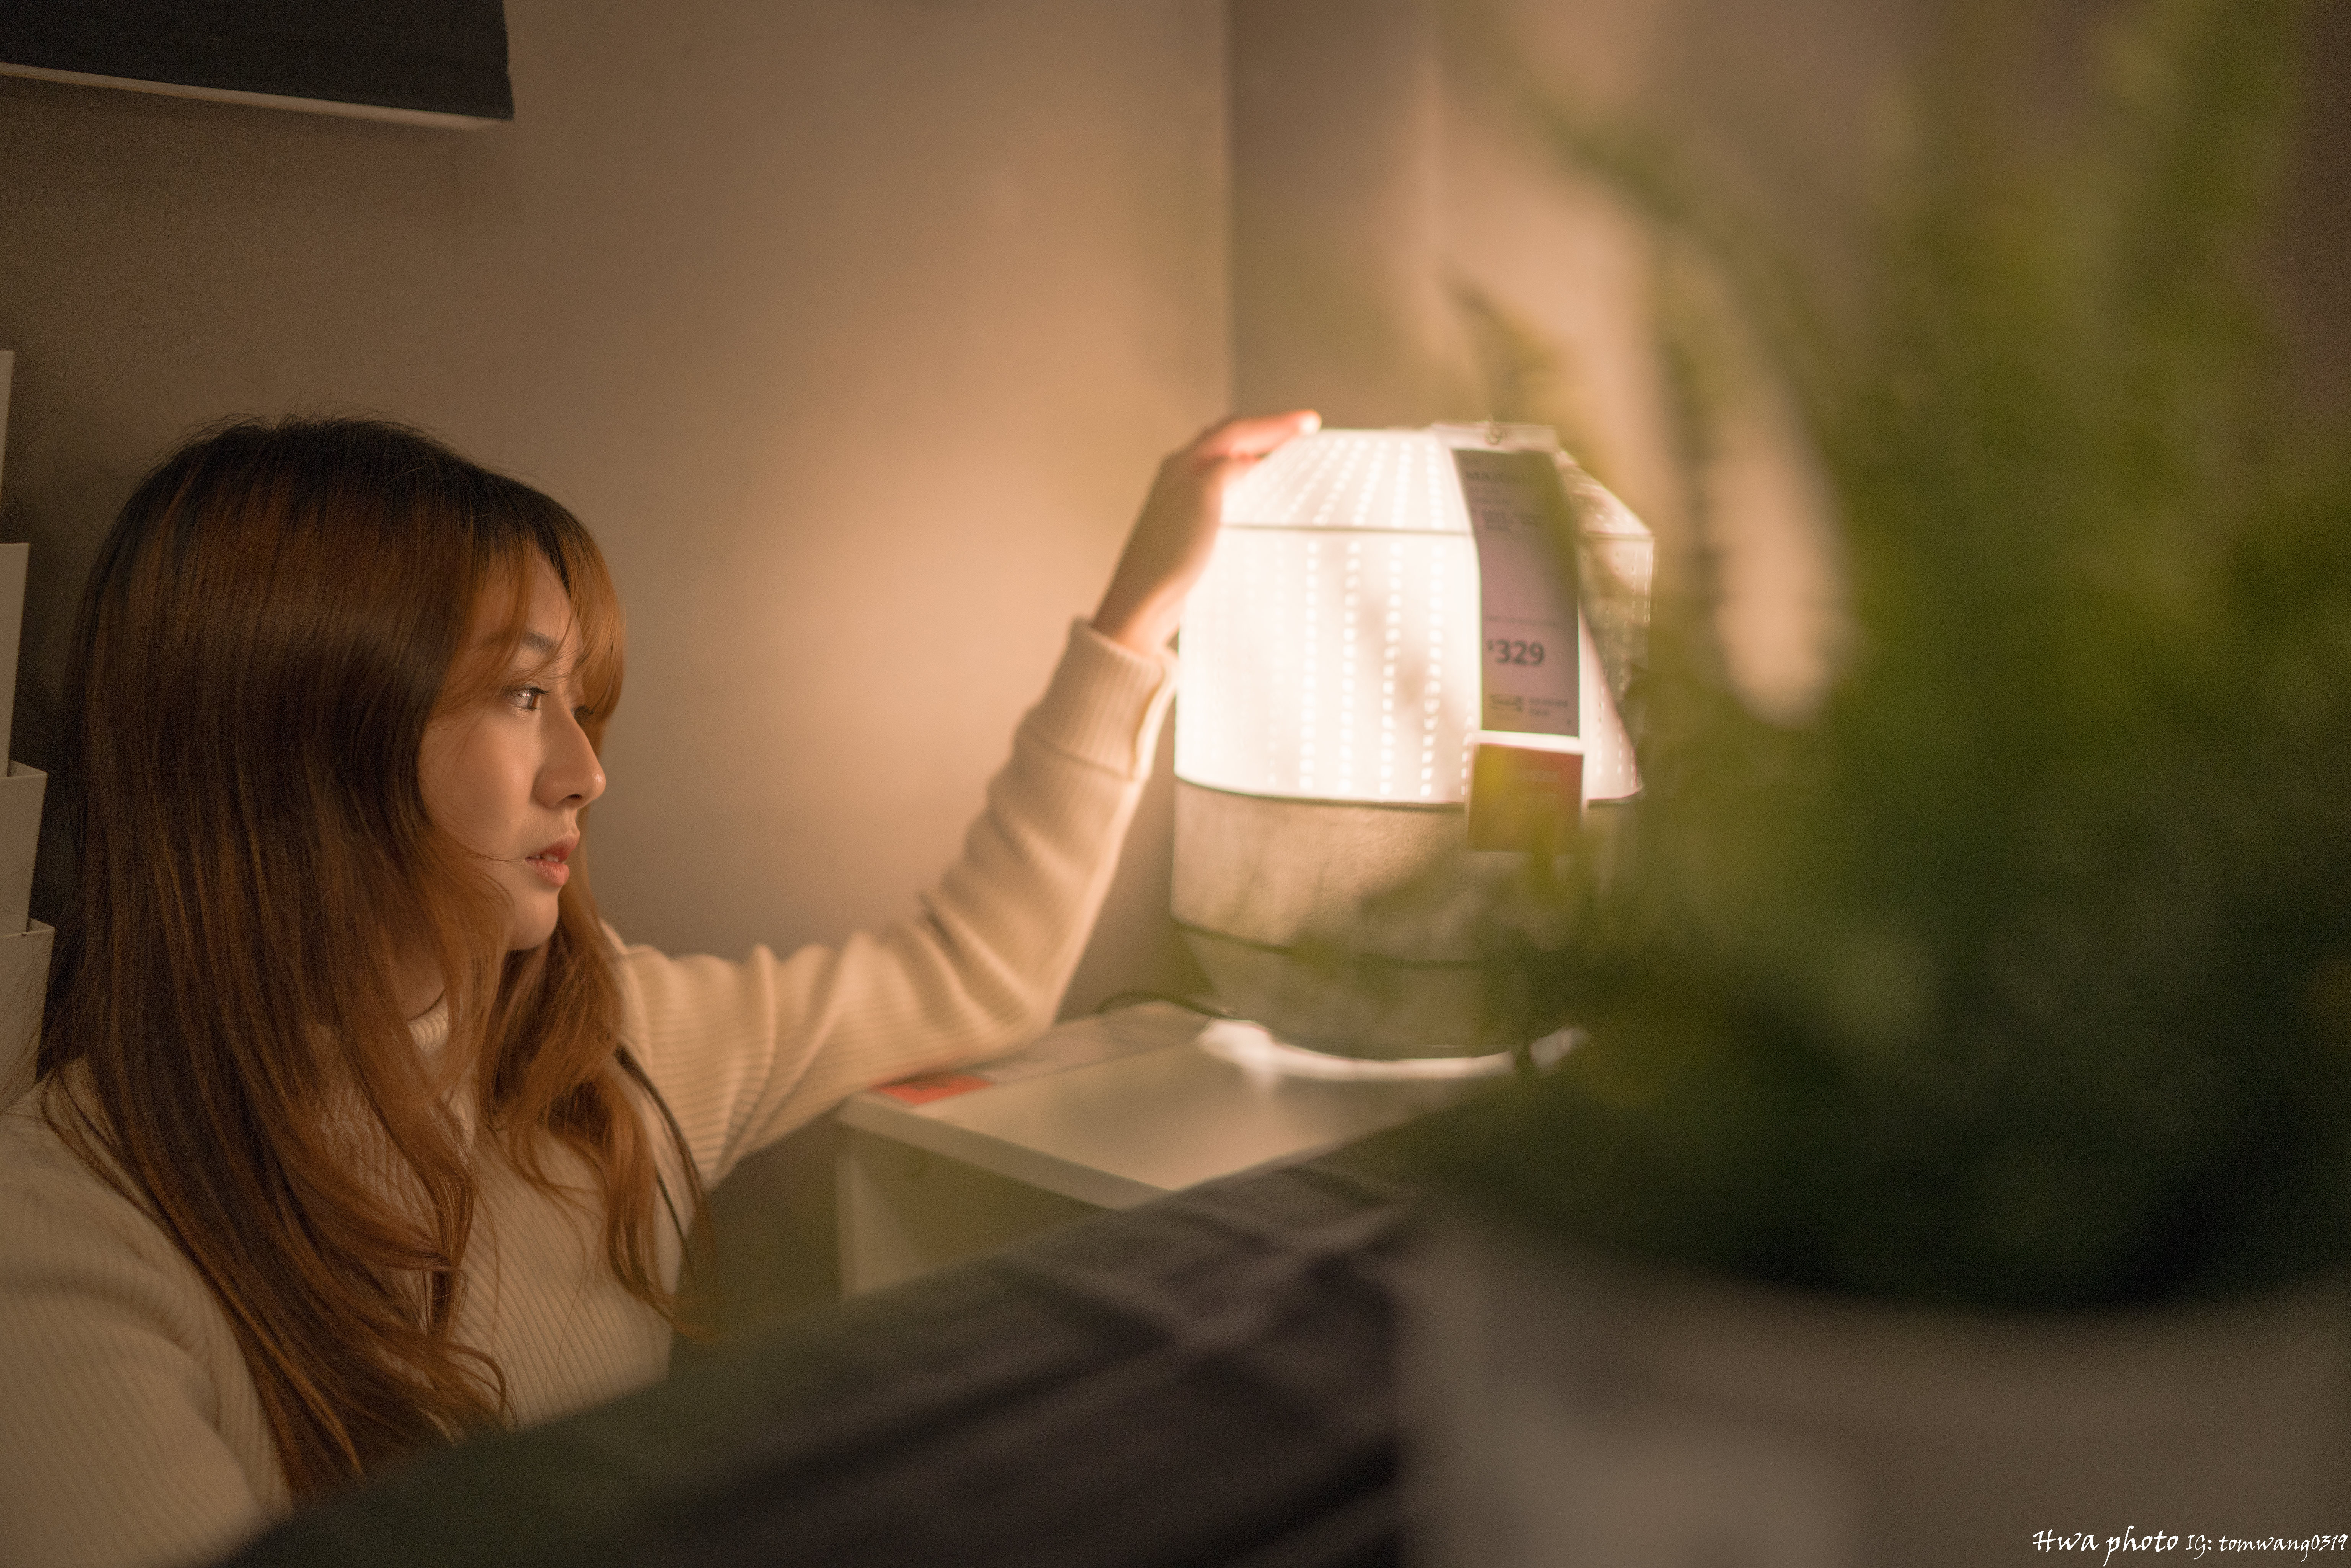
asian, girl, woman, wallpaper, sexy, models, photography, emotions, people, clothing, beauty, sweetness, portrait, lighting, room, lamp, light fixture, reading